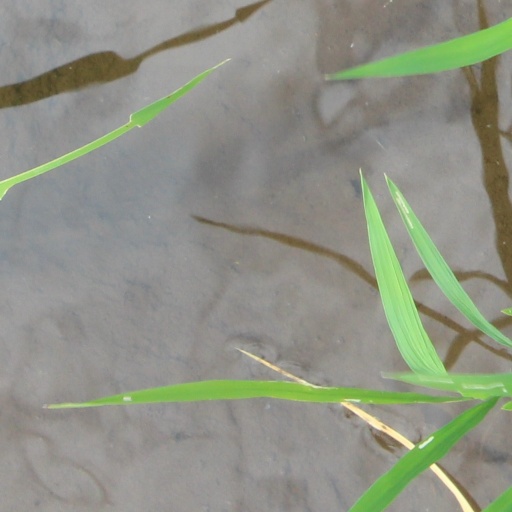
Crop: rice